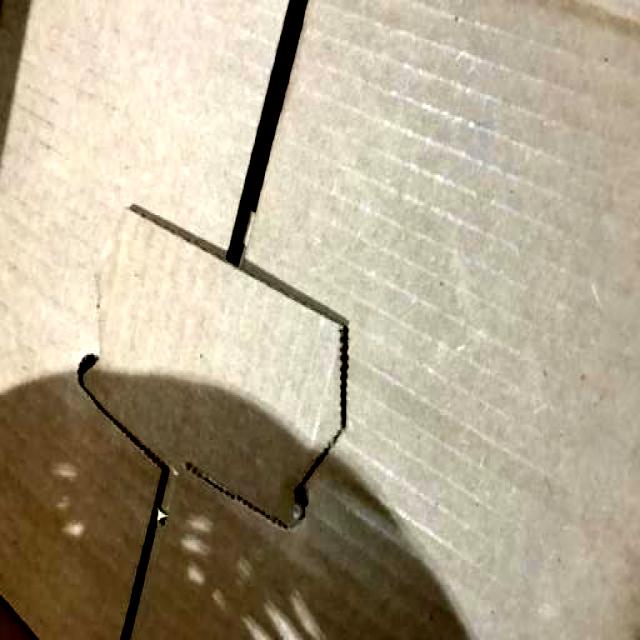
Label: Cardboard